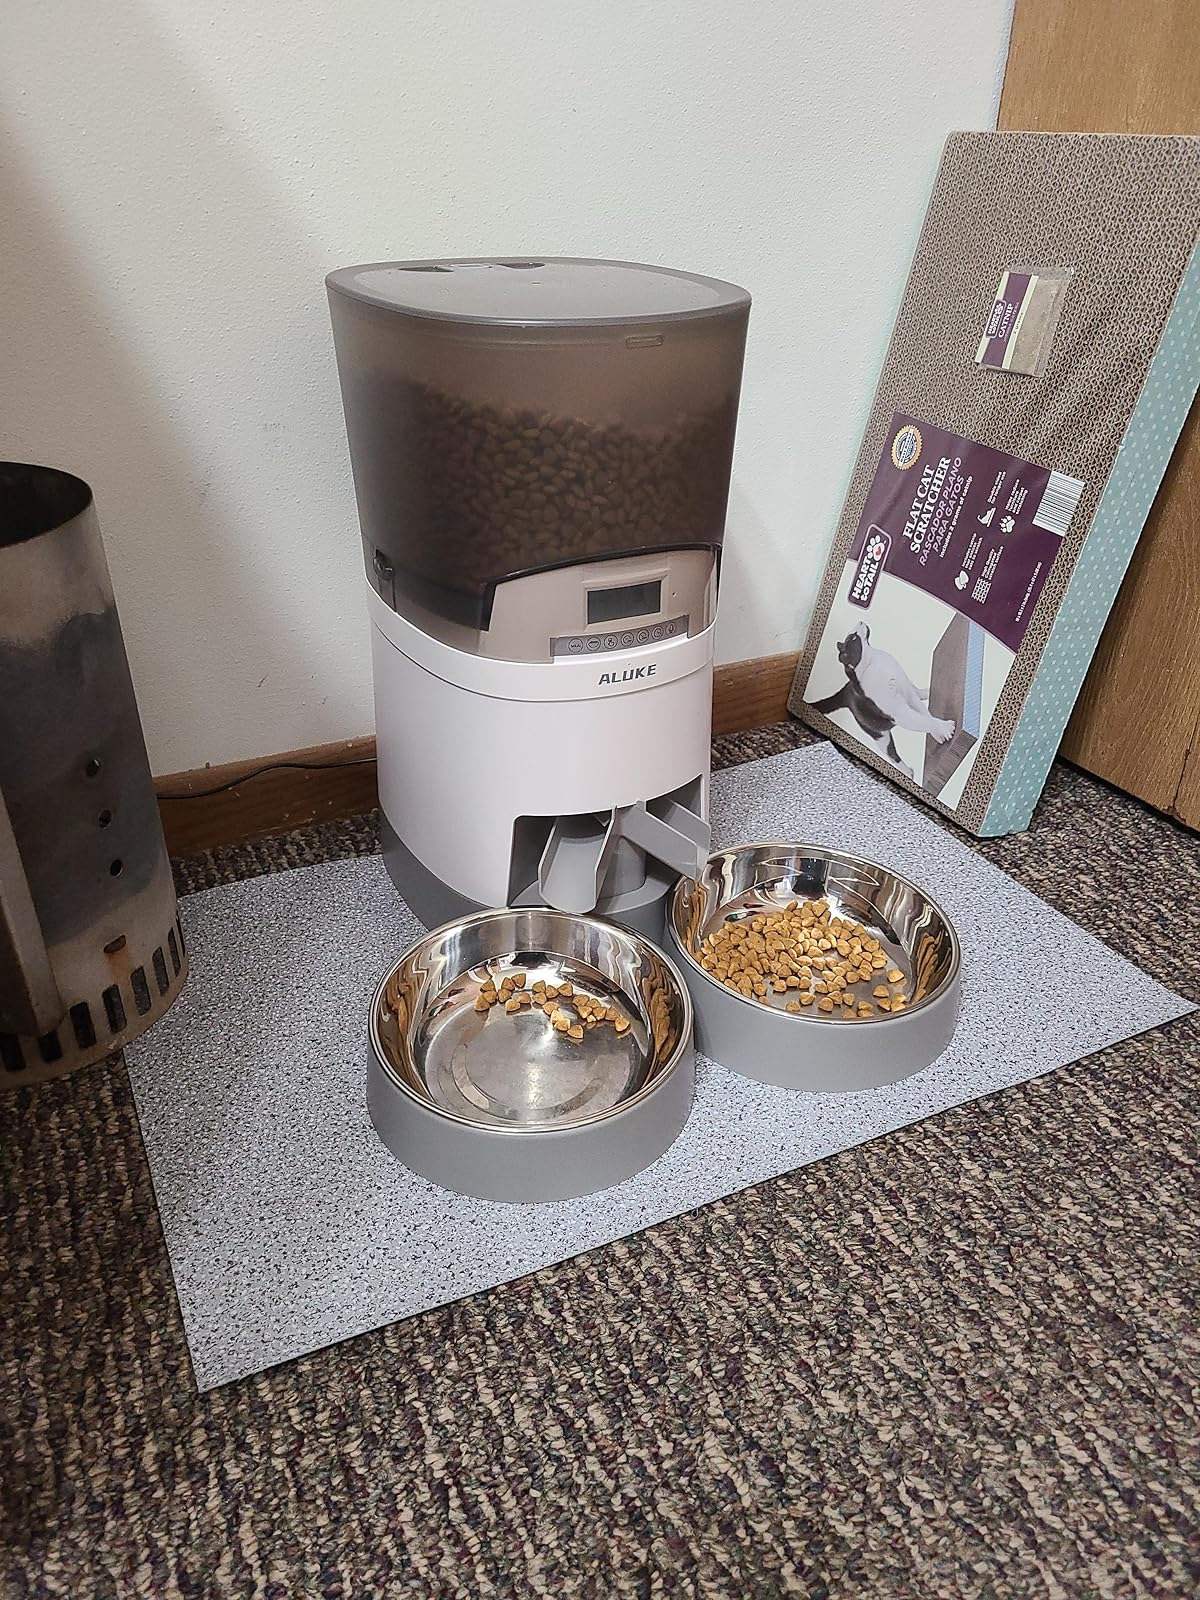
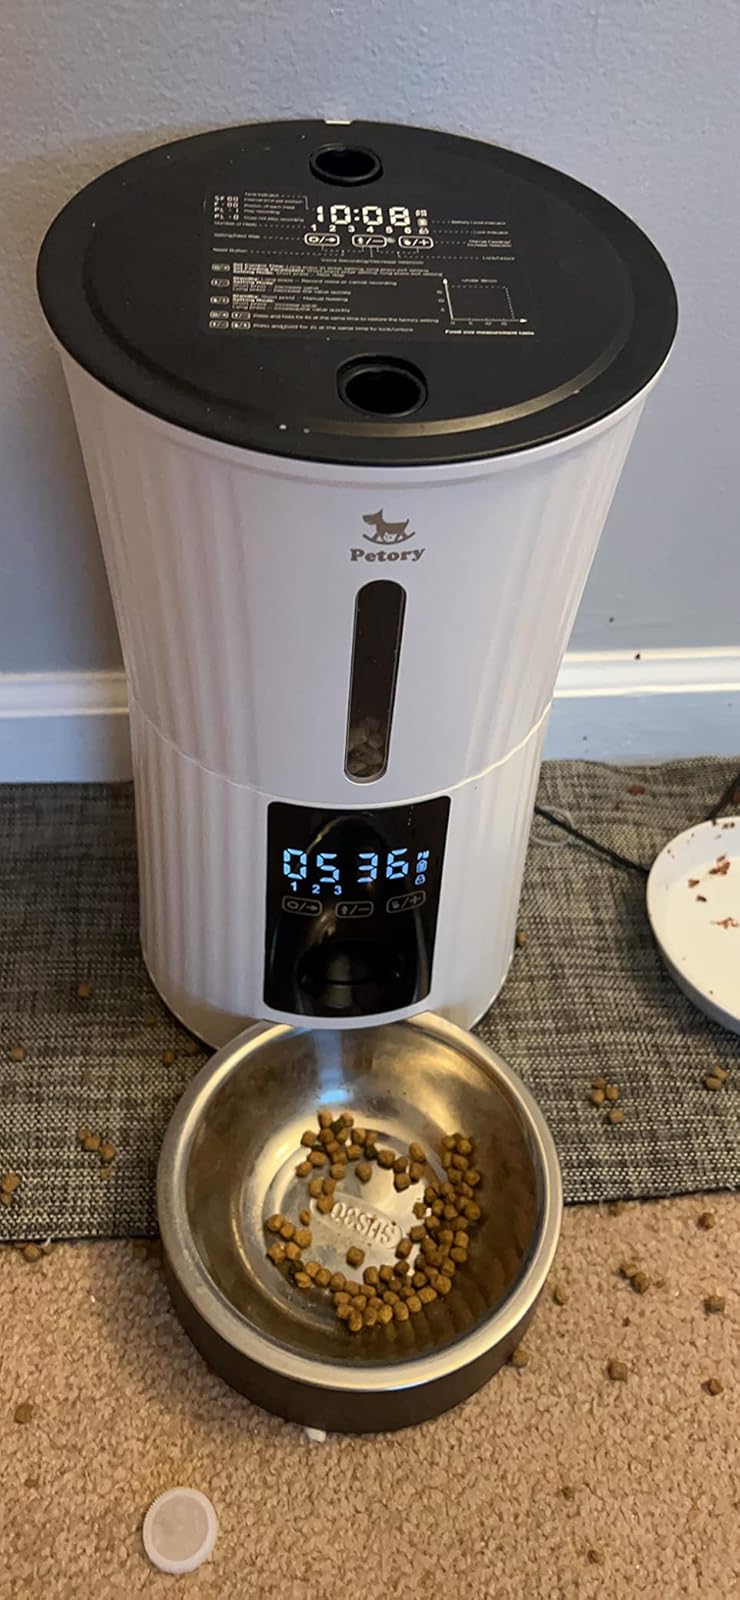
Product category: items_feeder
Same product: no